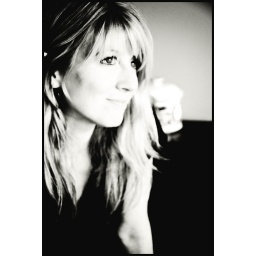
RUN in black and white